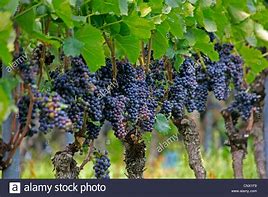
Label: Grapes